Heer and Hero

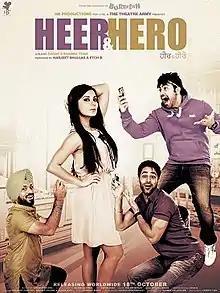

Heer and Hero is a 2013 Indian Punjabi film directed by Sagar S Sharma. "Heer and Hero" is produced by Harjeet Bhullar and Etch-B, and stars Manissha Lamba, Aarya Babbar, Gurpreet Ghuggi, Preet Bhullar, Mukul Dev and Manoj Pahwa. The film also has a song titled 'Haule Haule', with Music Director Mukhtar Sahota, vocals of Ranjit Rana and lyrics by Yaadwinder Pamma.